The Dirty Pair

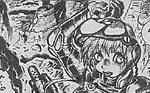
Character Kei, drawn with pencil and with penciled shadows, no inking

The pages are greyscale reproductions of tight pencil "layouts", like the "Empowered" pages, and they are neither inked nor toned.